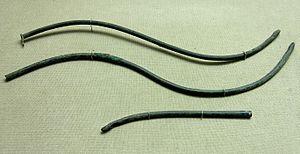
Cathéters provenant d'un ensemble d'instruments et d'accessoires chirurgicaux. Bronze, objets romains, Ier siècle ap. J.-C. Auraient été trouvés formant un tout en Italie.
La médecine de la Rome antique hérite directement de la Médecine en Grèce antique. Les médecins utilisaient des techniques variées faisant appel à différents instruments et pratiquaient aussi, comme les Grecs, divers rituels religieux pour obtenir la guérison, car ils croyaient à l’origine surnaturelle de nombreuses maladies. La médecine était bien moins considérée qu'en Grèce, mais contrairement à la société grecque qui considérait que la santé était une affaire personnelle, le gouvernement romain encourageait l’amélioration de la santé publique. Aussi, à côté d'une médecine privée, s’était instituée une communauté médicale publique et les autorités croyaient à la prévention des maladies en améliorant les conditions sanitaires par la construction d’aqueducs pour amener l’eau dans les villes, la construction de bains publics et de réseaux d’évacuation des eaux usées. Beaucoup de grandes villes, comme Rome, se vantaient de posséder un système d'égouts performant, ce qui se fera de mieux dans le monde occidental jusqu'à la fin des XVIIᵉ et XVIIIᵉ siècles, mais les Romains n'avaient pas compris que les germes pouvaient être à l’origine de maladies.